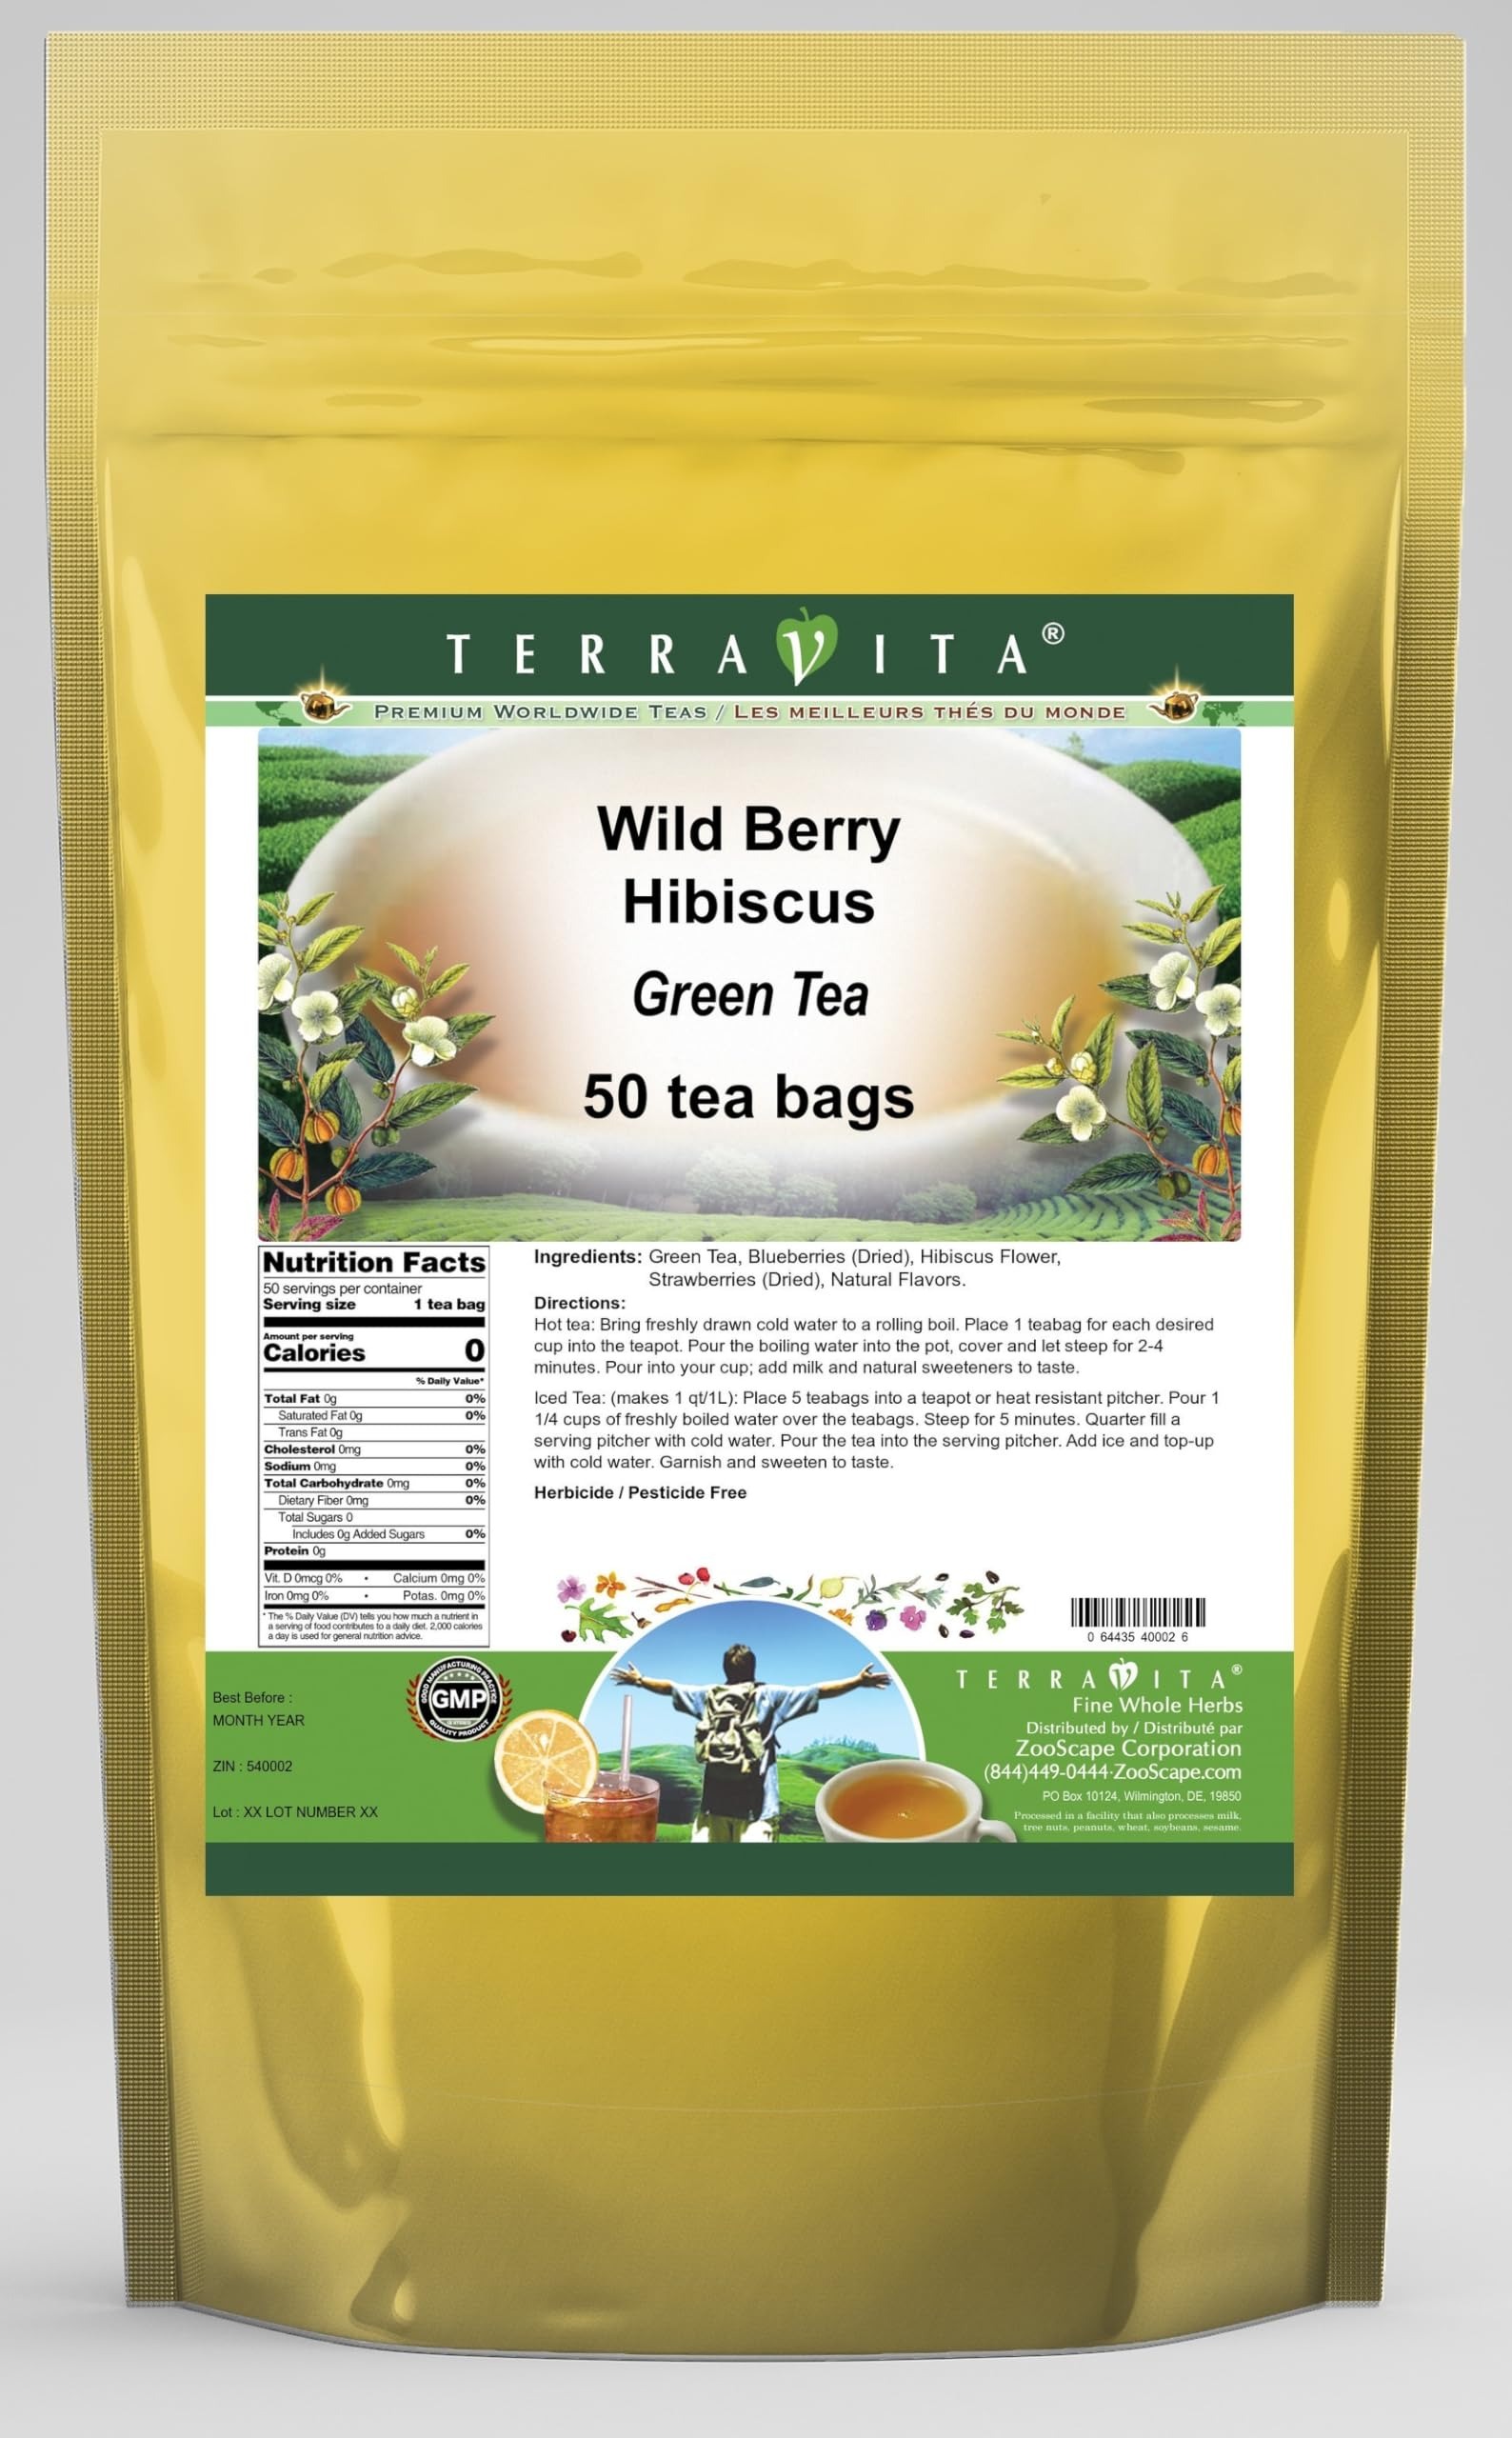
Item Name: Wild Berry Hibiscus Green Tea (50 tea bags, ZIN: 540002) - 3 Pack
Bullet Point 1: Our Wild Berry Hibiscus Green Tea is a scrumptuous flavored Green tea with Blueberries, Hibiscus Flower and Dried Strawberries that will refresh you with its terrific taste! You will enjoy the Wild Berry Hibiscus aroma and flavor again and again! - Ingredients: Green tea, Blueberries, Hibiscus Flower, Dried Strawberries and Natural Wild Berry Hibiscus Flavor.
Bullet Point 2: No fillers.
Bullet Point 3: Manufacturer: TerraVita
Bullet Point 4: Size: 50 tea bags
Bullet Point 5: Green Tea Bags - Packed in a convenient upright pouch!
Product Description: Our Wild Berry Hibiscus Green Tea is a scrumptuous flavored Green tea with Blueberries, Hibiscus Flower and Dried Strawberries that will refresh you with its terrific taste! You will enjoy the Wild Berry Hibiscus aroma and flavor again and again! - Ingredients: Green tea, Blueberries, Hibiscus Flower, Dried Strawberries and Natural Wild Berry Hibiscus Flavor. - Hot tea brewing method: Bring freshly drawn cold water to a rolling boil. Place 1 teabag for each desired cup into the teapot. Pour the boiling water into the pot, cover and let steep for 2-4 minutes. Pour into your cup; add milk and natural sweeteners to taste. - Iced tea brewing method: (to make 1 liter/quart): Place 5 teabags into a teapot or heat resistant pitcher. Pour 1 1/4 cups of freshly boiled water over the teabags. Steep for 5 minutes. Quarter fill a serving pitcher with cold water. Pour the tea into the serving pitcher. Add ice and top-up with cold water. Garnish and sweeten to taste. - TerraVita is an exclusive line of premium-quality, natural source products that use only the finest, purest and most potent ingredients found around the world. TerraVita is hallmarked by the highest possible standards of purity, potency, stability and freshness. All of our products are prepared with the highest elements of quality control, from raw materials through the entire manufacturing process, up to and including the moment that the bottles or bags are sealed for freshness and shipped out to you. Our highest possible standards are certified by independent laboratories and backed by our personal guarantee. - TerraVita exists to meet and ensure your family's health and wellness without the harmful effects of chemicals and health products. We strive to make all of our products affordable and reliable and are constan
Value: 150.0
Unit: Count

Price: 56.56